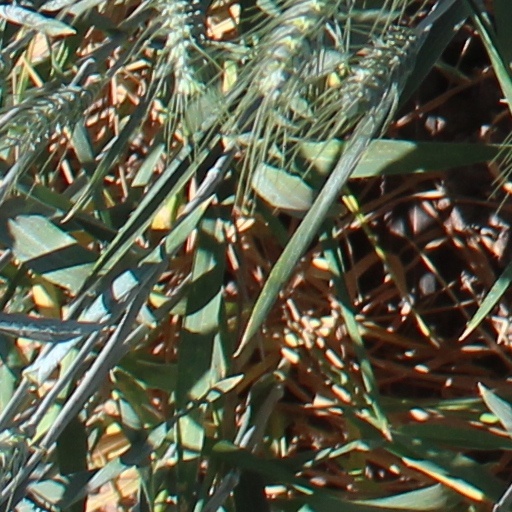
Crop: wheat